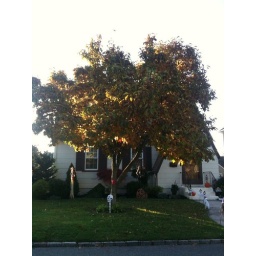
The tree in the front yard of the house I am looking into.